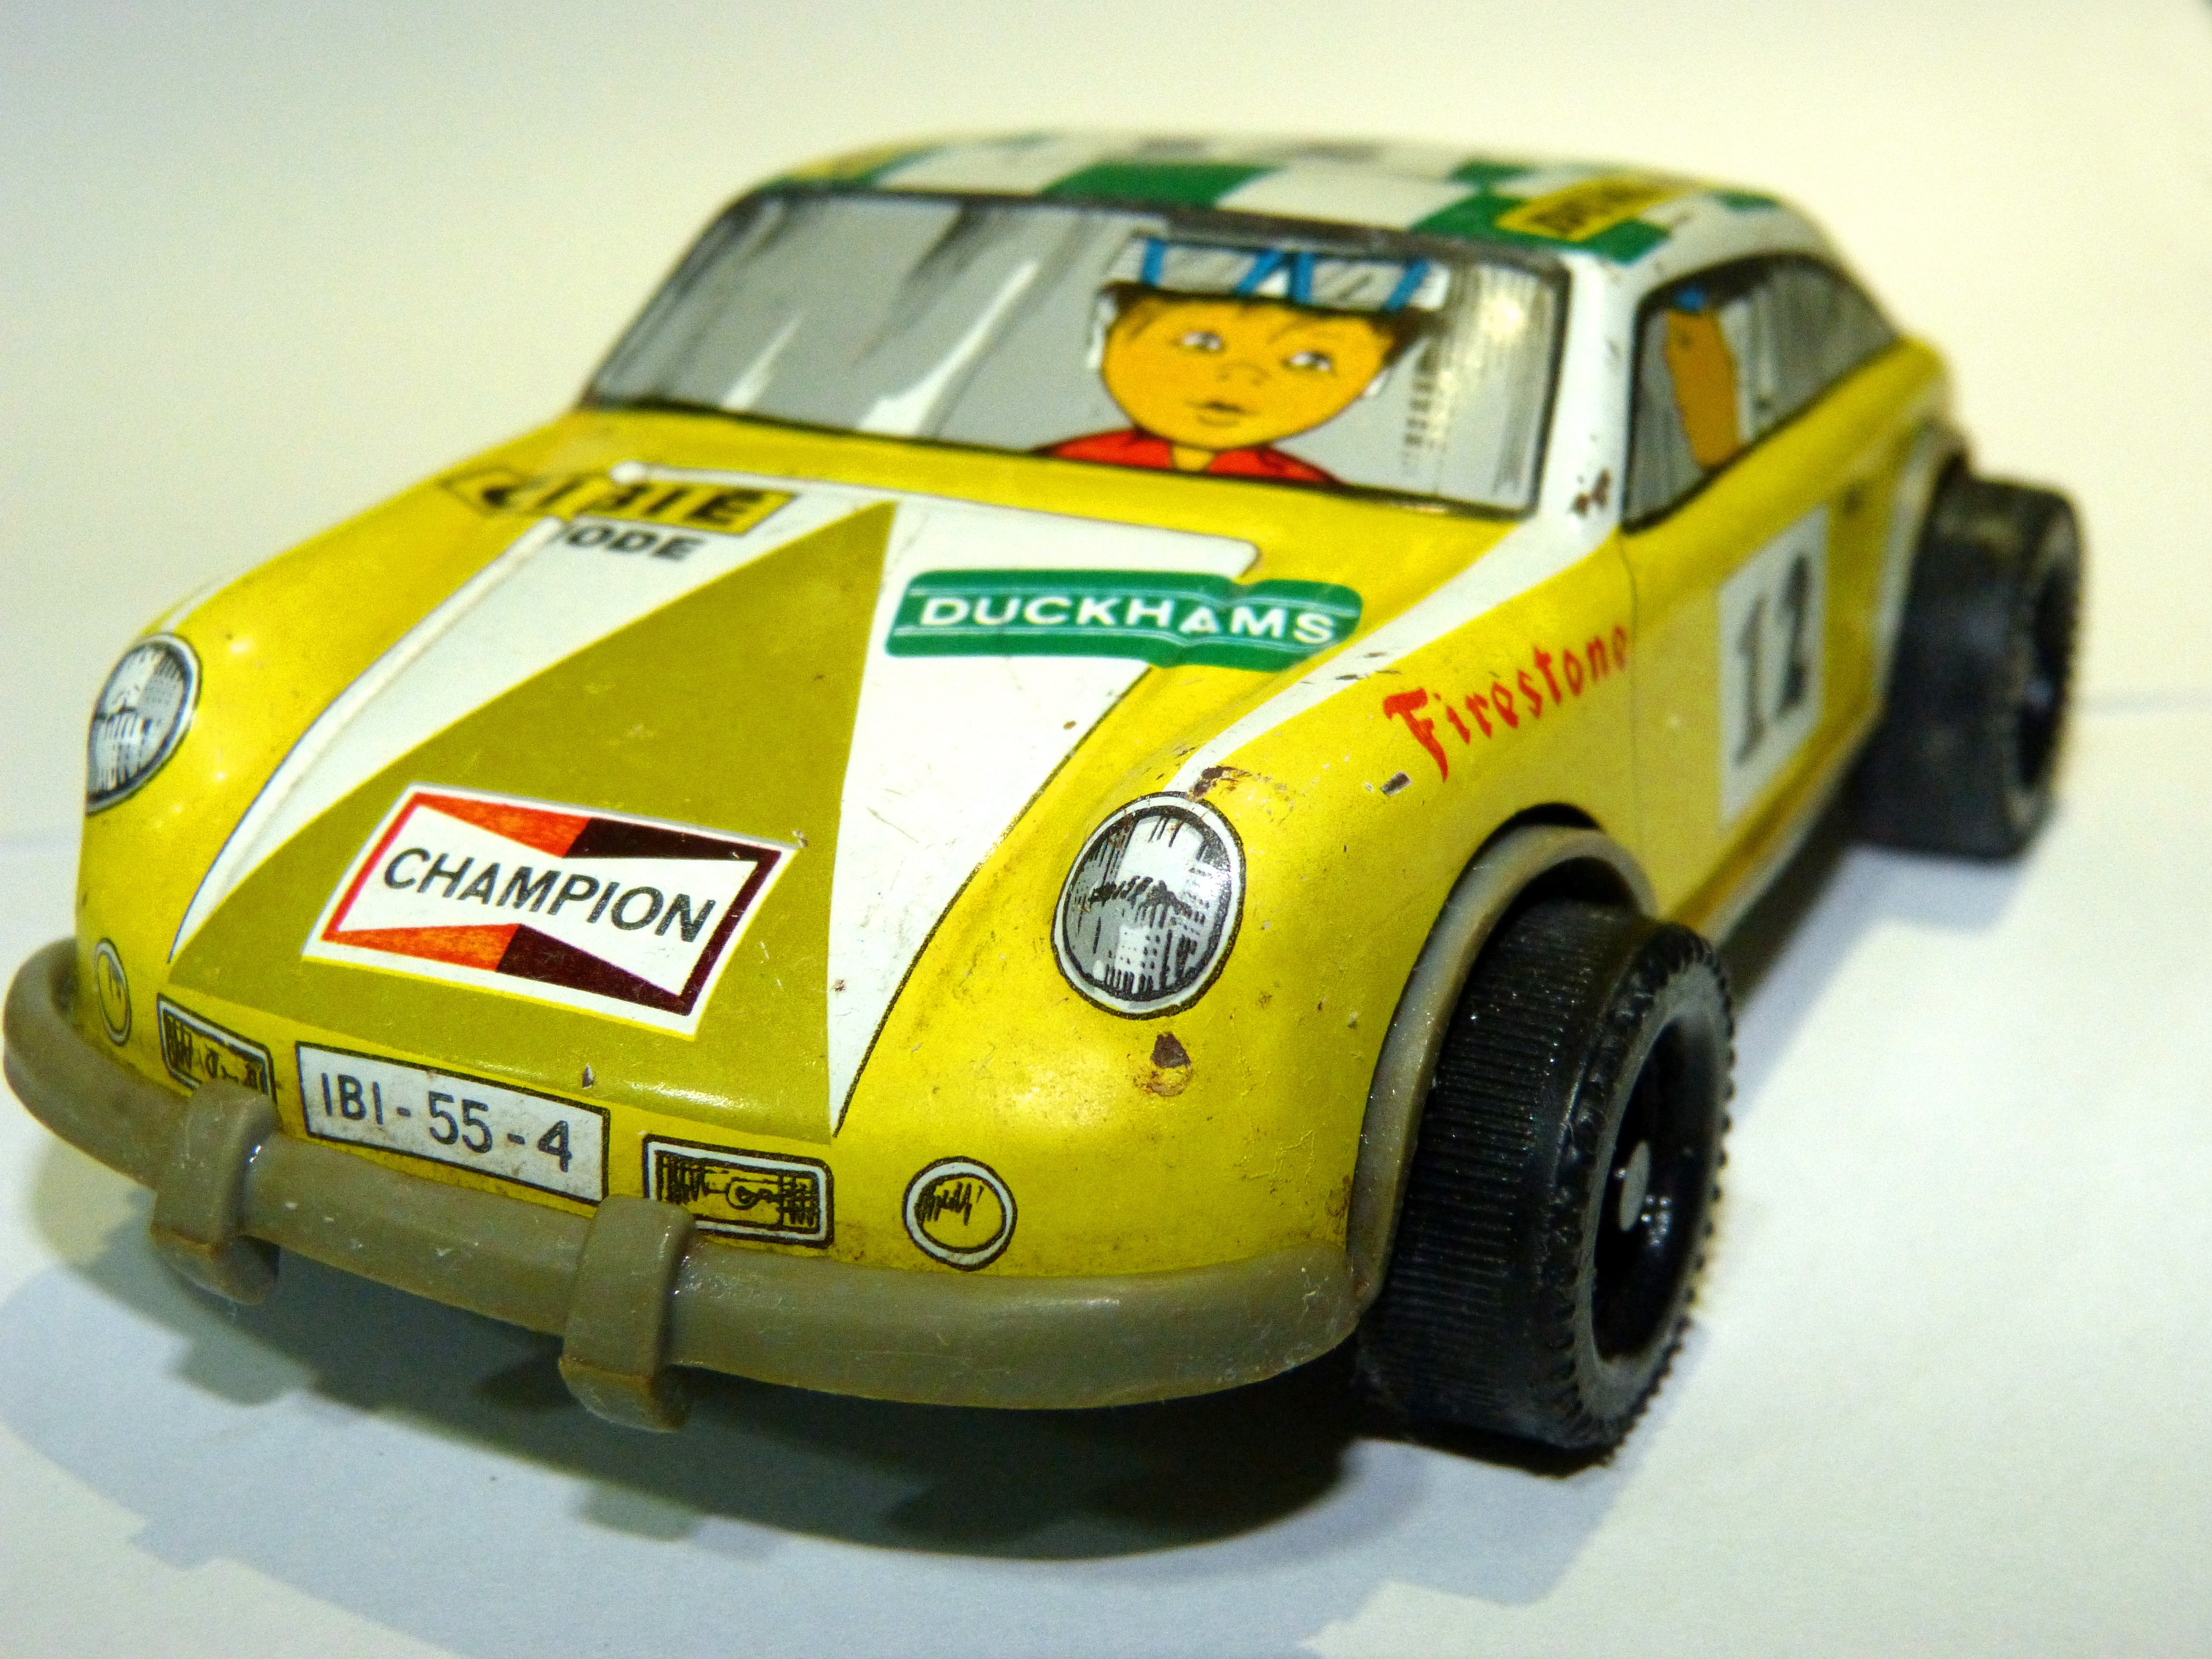
car, vintage, vehicle, sports car, race car, supercar, racing, model car, land vehicle, tin toy, antique toy, automobile make, automotive exterior, compact car, automotive design, subcompact car, tin car